CBS International Business School

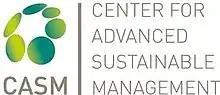
Logo of the Center for Advanced Sustainable Management

The Center for Advanced Sustainable Management (CASM) was founded at the CBS in 2016 from the Dr. Jürgen Meyer Endowed Chair for International Business Ethics and Sustainability. Since its foundation, the CASM has been headed by and Patrick Bungard. The CASM deals with questions of corporate social responsibility, international business and corporate ethics, sustainability as well as social innovation. It integrates and promotes research and education on relevant sustainability and CSR topics within the university. The CASM also aims to generate an active transfer of knowledge between academic research and business practice through corporate cooperation. The Center has developed strong relationships with key companies in the field of sustainable management as well as with chambers of commerce, ministries of economics, NGOs, think tanks and thought leaders at local and international level. Together they are working to make sustainability the new standard in business practice and in sustainable management education. CASM aims to drive the change towards systemically sustainable management by training young leaders, imparting knowledge and bringing together people who believe in the same way of thinking.